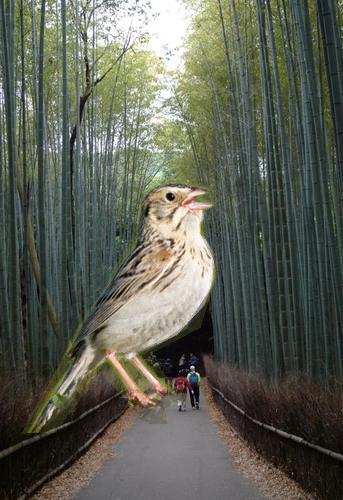
Bird species: Baird_Sparrow
Bird type: landbird
Background: land